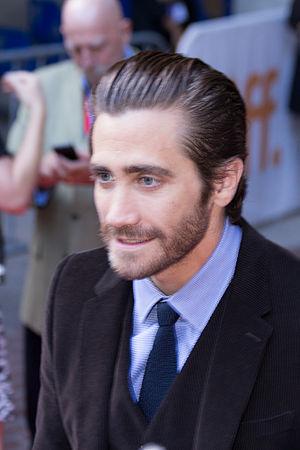
Enemy est un thriller fantastique canado-hispano-français, réalisé par Denis Villeneuve et sorti en 2014. Il est librement adapté du roman de l'écrivain portugais José Saramago O homem duplicado, 2002.